MOM Brands

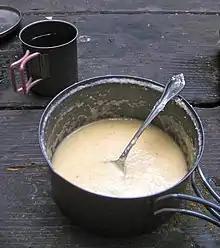
Mug of coffee with a camping saucepan of Malt-O-Meal cereal at a picnic table

In 1927, the company moved production of its cereal to the Ames Mill in Northfield, Minnesota. Nine years later, corporate headquarters were moved to Minneapolis, Minnesota, and in 1953, it was renamed the Malt-O-Meal Company. Production facilities remained in Northfield, with the addition of the Campbell Mill (opened 1965) and the distribution center (opened 1987).